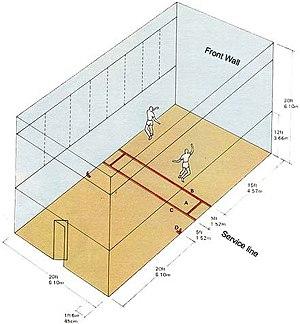
Le handball gaélique est un sport similaire au racquetball et au squash. Le jeu se pratique à deux, trois ou quatre joueurs. La plus importante différence avec le squash est que les joueurs frappent la balle avec leur main recouverte d’un gant au lieu de le faire avec une raquette. On peut se servir indifféremment des deux mains.
Le handball américain est un sport où les joueurs frappent une balle de caoutchouc avec la main, contre un ou plusieurs murs.